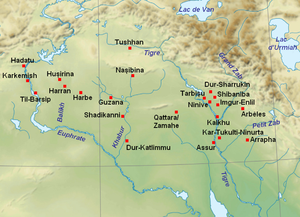
Localisation des principales villes de l'Assyrie et de la Haute Mésopotamie durant les périodes médio-assyrienne (ca. 1365-934 av. J.-C.) et néo-assyrienne (ca. 934-609 av. J.-C.).
Dur-Sharrukin, située près de l'actuel village de Khorsabad dans le Nord de l'Irak, à environ 15 km de Mossoul, est une des capitales de l'ancienne Assyrie. Inaugurée en 707 av. J.-C. par le roi Sargon II, la ville est délaissée, en partie inachevée, à sa mort en 705 au profit de la nouvelle capitale, Ninive.
L’astronomie mésopotamienne désigne les théories et les méthodes astronomiques développées dans l’ancienne Mésopotamie, en particulier durant le Iᵉʳ millénaire av. J.‑C. en Assyrie et en Babylonie, étudiant les phénomènes célestes réguliers.
Balawat est un site archéologique du nord de l'Irak, situé à l'est de Mossoul, qui correspond à l'ancienne ville assyrienne d'Imgur-Enlil.
Kar-Tukulti-Ninurta est une ville de l’Assyrie antique, dont les ruines se trouvent sur le site actuel de Tulul al'Aqir, à 3 km au nord d’Assur, sur la rive droite du Tigre. Cette cité fut fondée à la fin du XIIIᵉ siècle av. J.-C. par le souverain Tukulti-Ninurta Iᵉʳ, qui lui a donné son nom. Il y fit ériger des murailles, un vaste palais ainsi que plusieurs temples, qui ont été fouillés par des équipes allemandes dans les années 1910 et à la fin des années 1980. Cette cité fut rapidement délaissée après l'assassinat de son fondateur, et ne fut que peu occupée par la suite. Elle constitue un précédent pour les capitales royales qui furent fondées par la suite par plusieurs rois assyriens.
Le flottage du bois est un mode de transport par voie d'eau pour des pièces de bois de tailles variables, à l'état brut ou déjà débitées, assemblées entre elles ou pas. Influencé par les caractéristiques typographiques, hydrographiques, culturelles et climatiques de chaque région du monde, il prend des formes différentes et très variées en fonction des essences d'arbres des grandes zones forestières de la planète, mais surtout de la présence ou du degré de flottabilité du cours d'eau qui est aux abords des massifs forestiers où sont abattus les arbres.
L'histoire de la Mésopotamie débute avec le développement des communautés sédentaires dans le nord de la Mésopotamie au début du Néolithique, et s'achève dans l'Antiquité tardive. Elle est reconstituée grâce à l'analyse des fouilles archéologiques des sites de cette région, et à partir du IVᵉ millénaire av. J.‑C. par des textes écrits essentiellement sur des tablettes d'argile, la Mésopotamie étant l'une des premières civilisations à inventer l'écriture, avec l’Égypte antique.
La redécouverte de l'Assyrie antique s'est faite en premier par l'exploration des grands palais royaux des capitales néo-assyriennes, qui furent aussi les premiers vestiges de la Mésopotamie antique à être mis au jour à partir du milieu du XIXᵉ siècle de notre ère, sur les sites de Nimrud, Quyunjik et Khorsabad. Leur taille, leurs nombreuses cours et salles intérieures et surtout leurs bas-reliefs rapportés dans les grands musées européens ont marqué les esprits des gens qui redécouvraient la puissance qu'avait eu l'Assyrie dans l'Antiquité.
L'Assyrie est une ancienne région du nord de la Mésopotamie, qui tire son nom de la ville d'Assur, du même nom que sa divinité tutélaire. À partir de cette région s'est formé, au IIᵉ millénaire av. J.-C., un royaume puissant qui devient plus tard un empire. Aux VIIIᵉ et VIIᵉ siècles av. J.-C., l'Assyrie contrôle des territoires s'étendant sur la totalité ou sur une partie de plusieurs pays actuels, comme l'Irak, la Syrie, le Liban, la Turquie et l'Iran.
Nimroud est un site archéologique tirant son nom du personnage biblique Nimrod, sur lequel se trouvent les ruines de la cité assyrienne appelée Kalkhu. Ce tell est situé à l'est du Tigre, quelques kilomètres au nord de sa confluence avec le Zab supérieur. Kalkhu était située à 35 km de Ninive.
Ninive est une ancienne ville de l'Assyrie, dans le Nord de la Mésopotamie. Elle se situait sur la rive est du Tigre, au confluent du Khosr, à un emplacement aujourd'hui localisé dans les faubourgs de la ville moderne de Mossoul, en Irak, dont le centre se trouve de l'autre côté du fleuve. Les deux sites principaux de la cité sont les collines de Kuyunjik et de Nebī Yūnus.